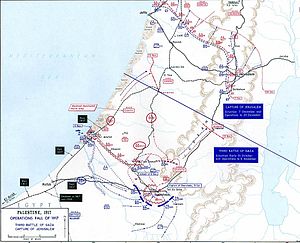
Felttoget i Sinai og Palæstina / Offensiven i det sydlige Palæstina / Efter erobringen af Beersheba
Allenbys offensiv, november–december 1917
Felttoget i Sinai og Palæstina i Mellemøsten under 1. verdenskrig blev udkæmpet mellem det Britiske Imperium og det Osmanniske Rige, som blev støttet af det Tyske Kejserrige. Det blev indledt med et osmannisk forsøg på at angribe Suez-kanalen i 1915 og sluttede med våbenhvilen i Mudros in 1918 som førte til afståelsen af det osmanniske Syrien og Palæstina.